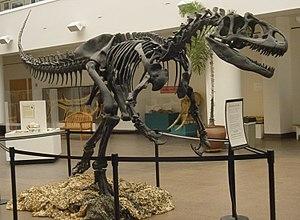
Les Allosauridae constituent une famille de dinosaures appartenant à la super-famille des Allosauroidea et font ainsi partie des théropodes. Le genre-type en est le bien connu Allosaurus, grand prédateur du Jurassique.
Les Carnosauria, les carnosaures ou carnosauriens en français, forment un clade de grands dinosaures prédateurs qui vivaient au Jurassique et au Crétacé.
Les paléontologues classent les animaux en de nombreuses familles, genres et espèces dont les représentants possèdent des caractéristiques communes issues non d'une convergence évolutive mais d'un ancêtre commun. L'arbre généalogique des animaux ainsi reconstitué, est représenté par un cladogramme. La classification des espèces est parfois difficile notamment lorsque les fossiles sont rares et fragmentaires. La nomenclature est par conséquent régulièrement modifiée ou mise à jour en fonction des nouvelles découvertes.
À l'heure actuelle, il y a assez peu d’espèces du genre Allosaurus considérées comme valides même s'il y a eu un assez grand nombre d'espèces potentiellement affectées à ce genre de dinosaures carnosaures depuis sa description en 1877 par Othniel Charles Marsh. Ce genre a été décrit à partir de matériaux provenant de la Formation de Morrison dans l'ouest des États-Unis datant du Jurassique. L'espèce type A. fragilis est actuellement l'une des espèces les plus connues de dinosaures.
Une fracture de stress ou de fatigue est un type de fracture incomplète des os causée par un stress répété ou inhabituel. Ce type de fracture peut être décrit comme une fine fissure d'un os.